World record progression 50 metres breaststroke

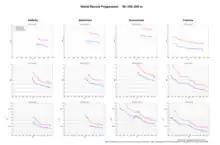
Graphic data for World Record Progression in Men and Women Swimming 50m-100m-200m Long and Short Course Butterfly-Backstroke-Breaststroke-Freestyle

World records in the 50-metre breaststroke competitive swimming event are recorded for men and women in 50-metre pools (long course) and 25-metre pools (short course).